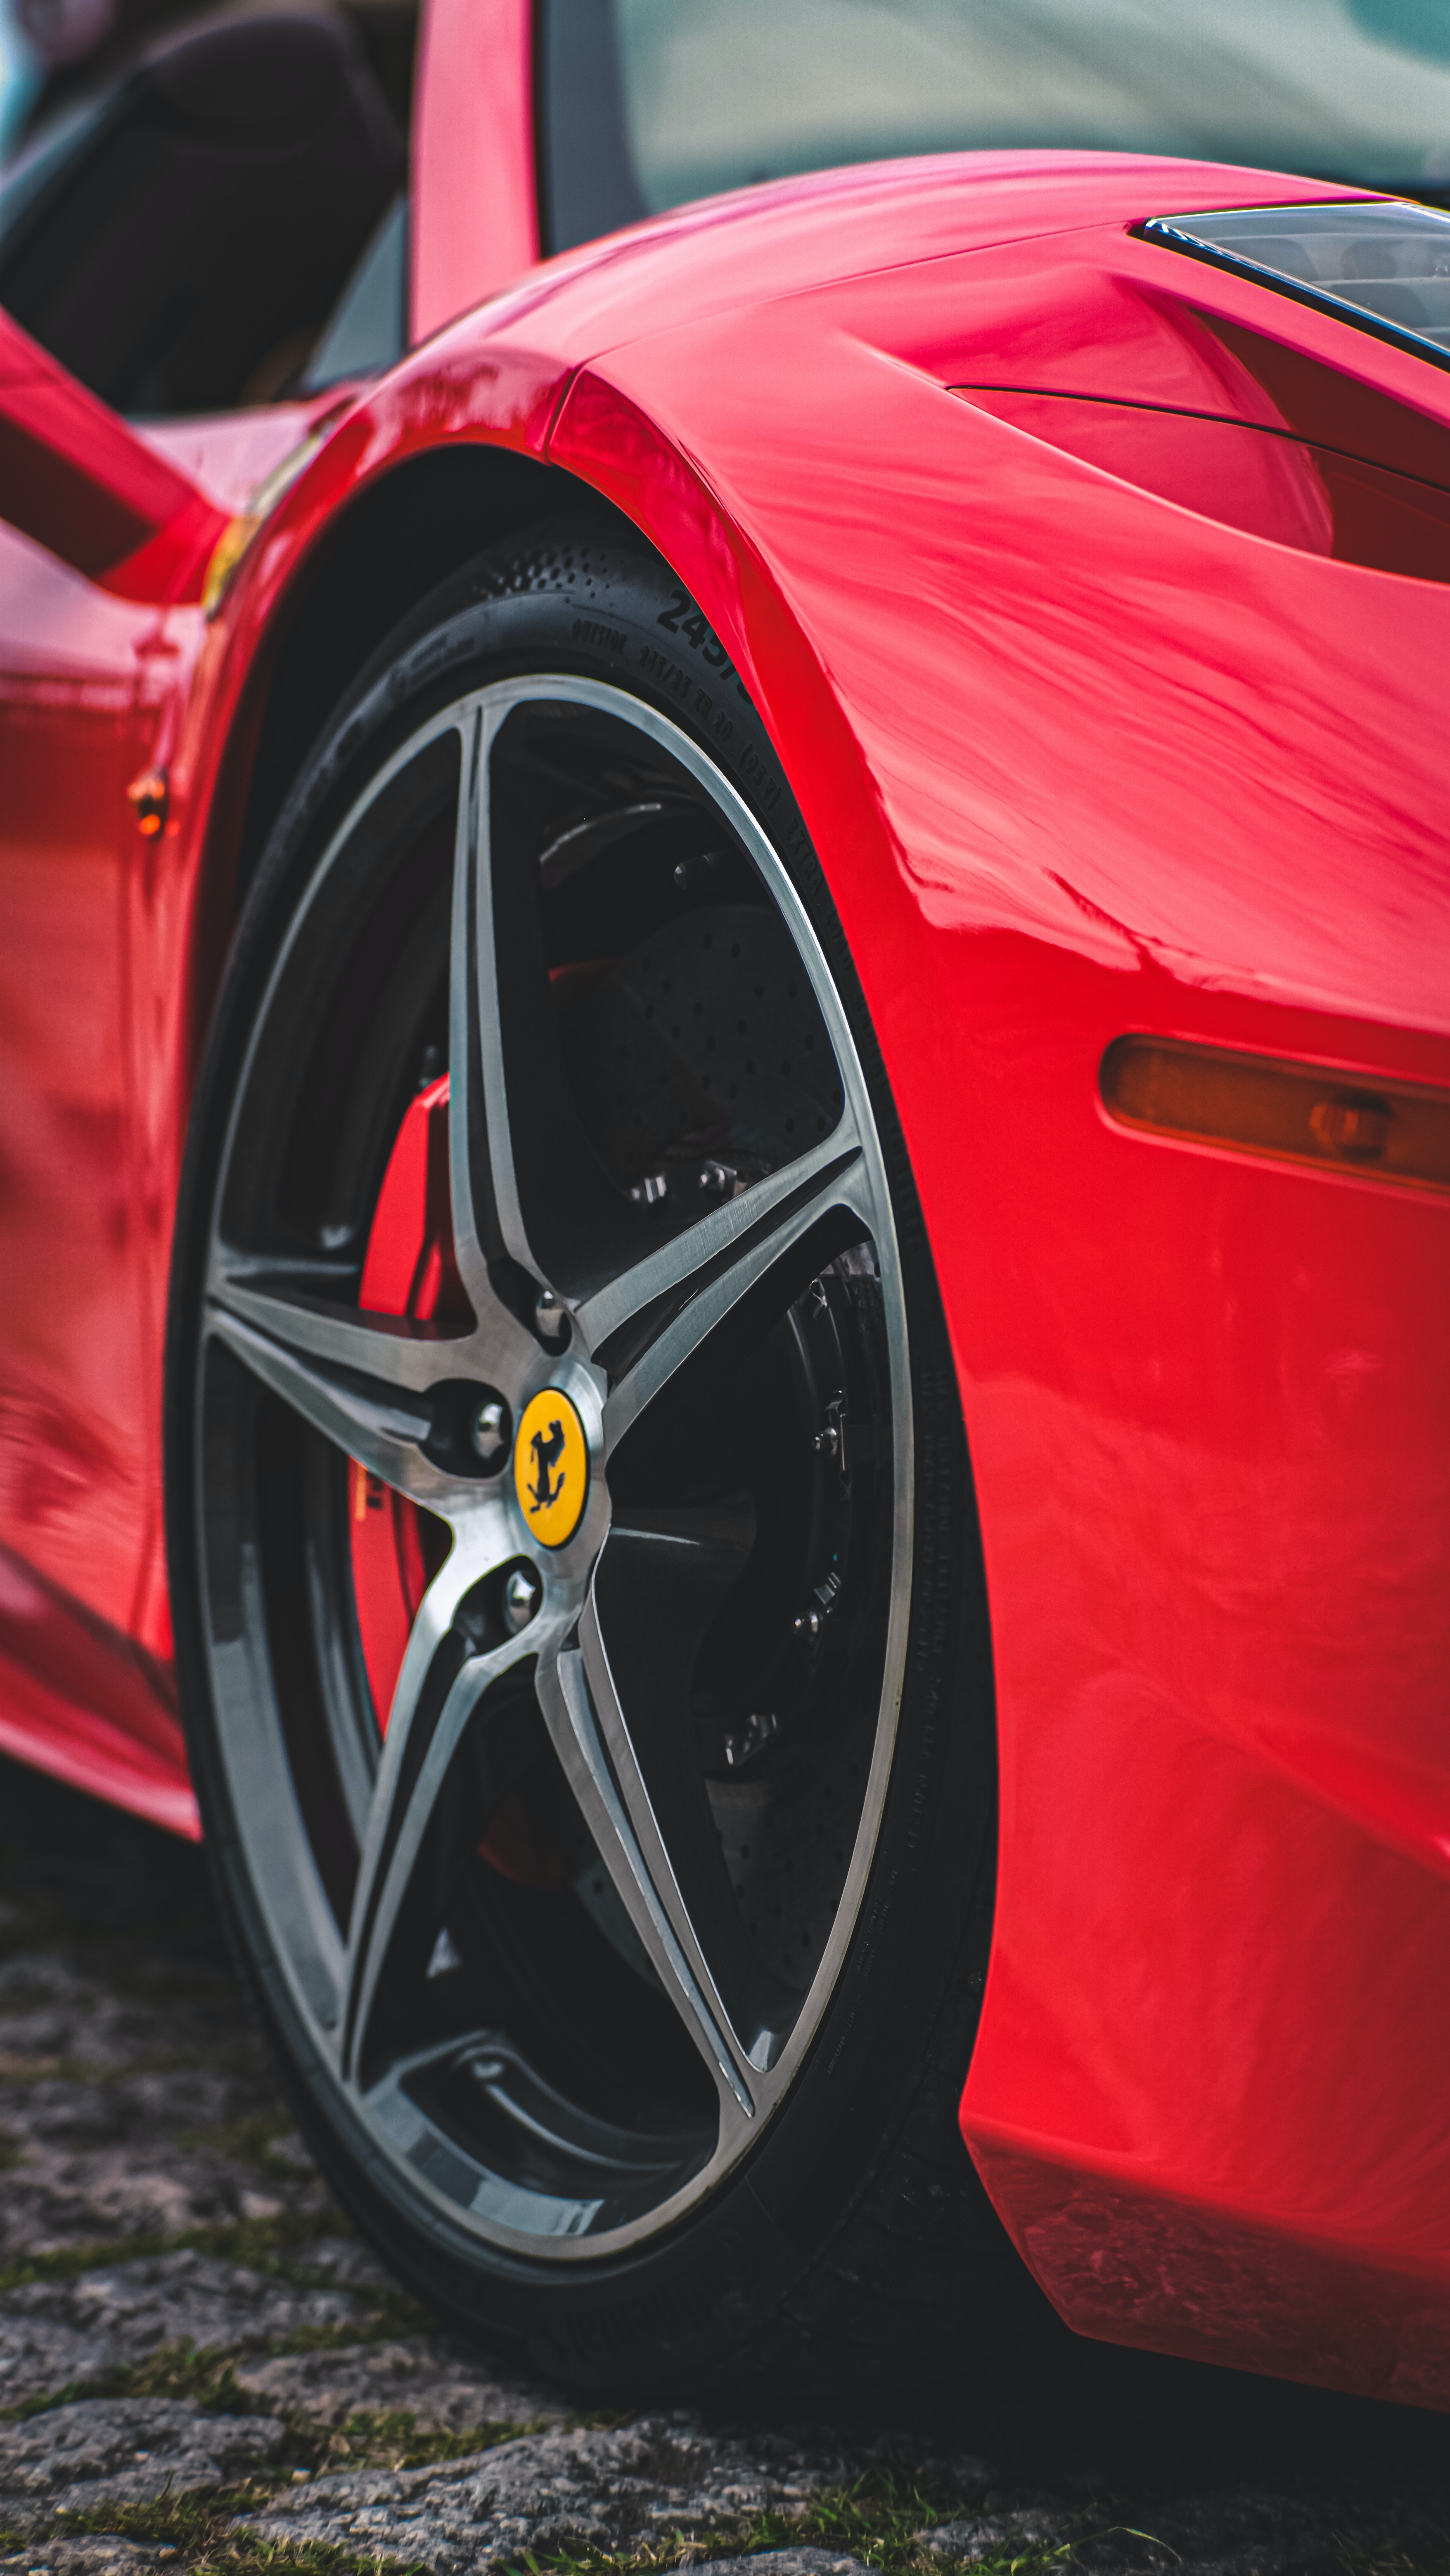
car, tire, wheel, vehicle, automotive tire, hood, automotive lighting, automotive design, hubcap, motor vehicle, alloy wheel, automotive exterior, bumper, tread, personal luxury car, fender, rim, automotive wheel system, rolling, synthetic rubber, tire care, performance car, carbon, Tints and shades, spoke, luxury vehicle, race car, auto part, sports car, event, vehicle brake, carmine, coupe, vehicle door, lamborghini, Grand tourer, supercar, spoiler, brake, custom car, door, ferrari 458